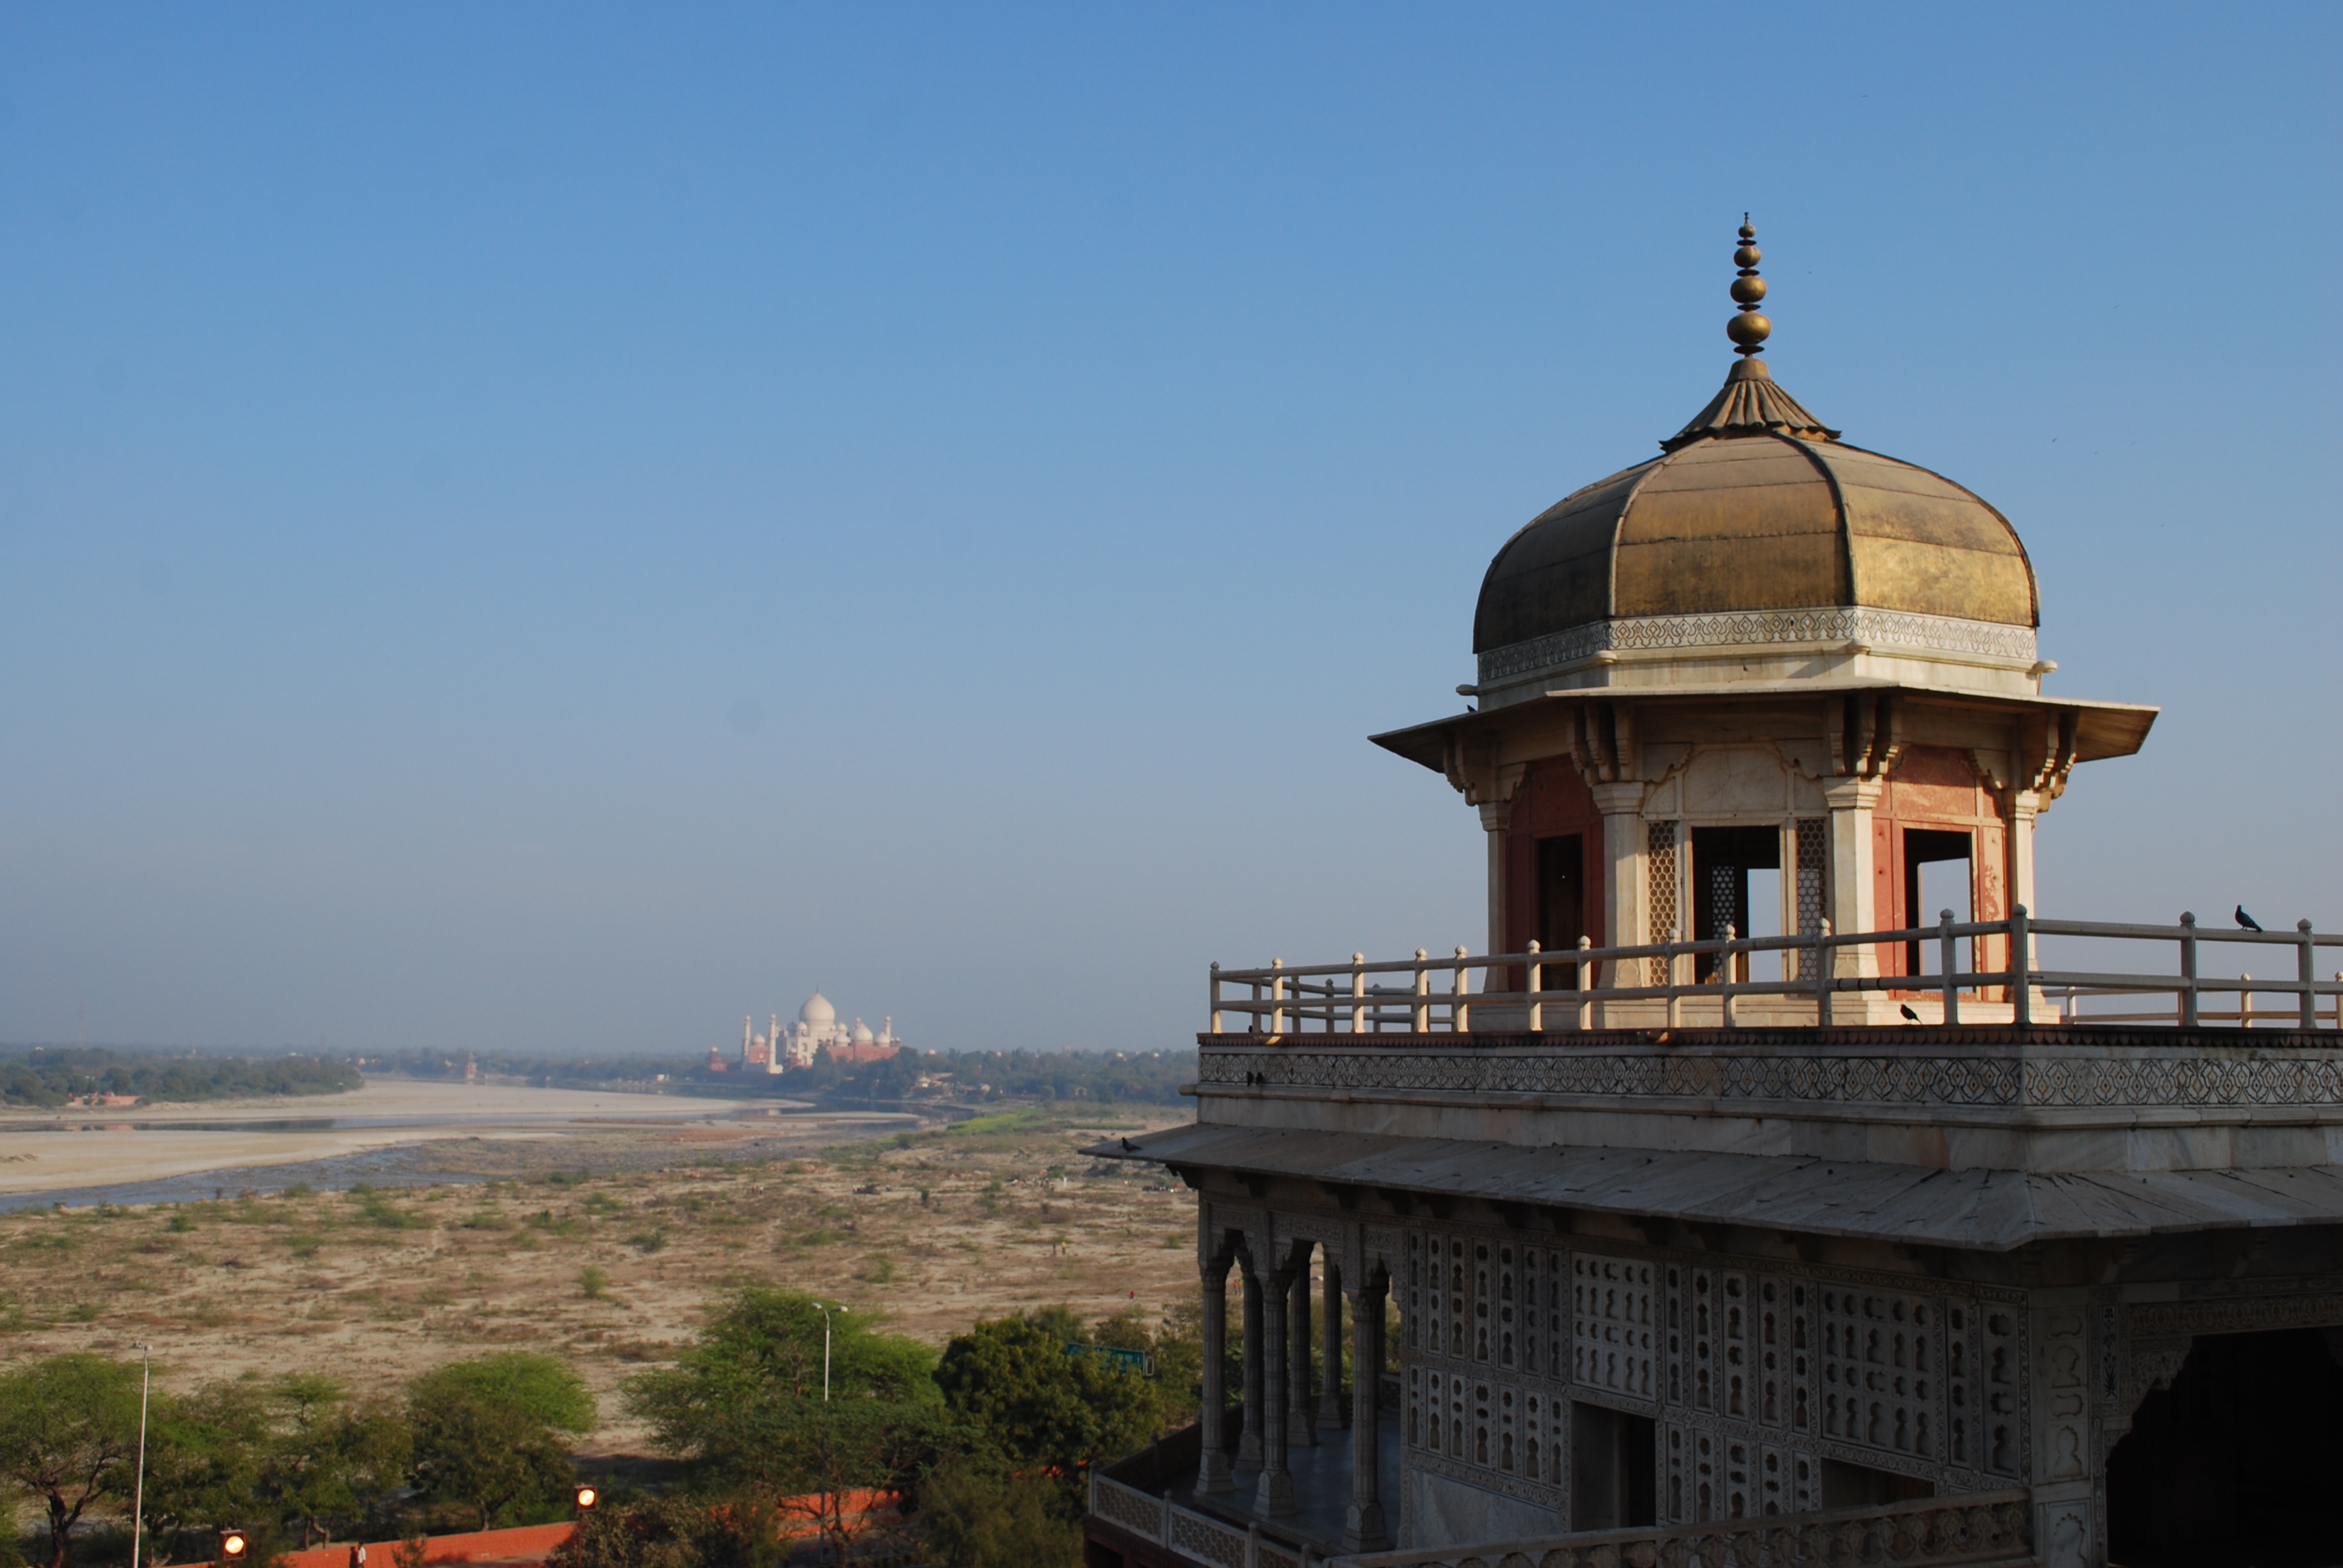
architecture, building, old, monument, vacation, tourist, travel, tower, landmark, attraction, historic, tourism, world, memorial, history, famous, historical, tajmahal, architectural